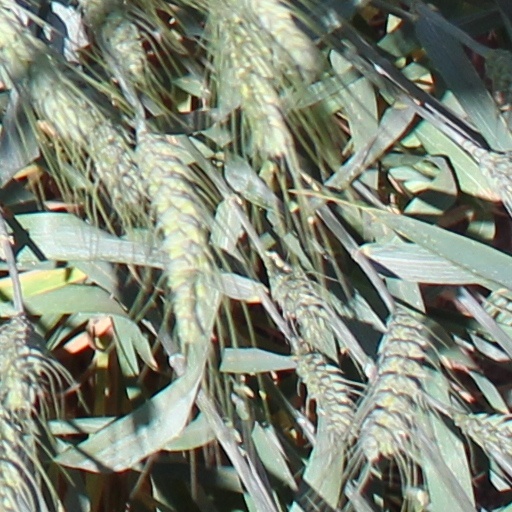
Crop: wheat